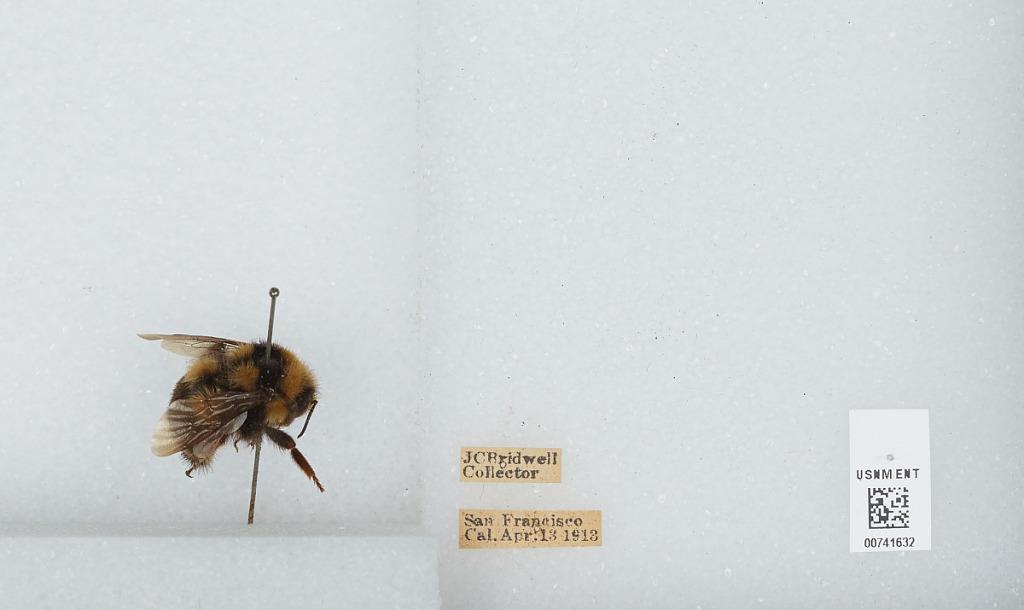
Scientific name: Bombus (Pyrobombus) bifarius Cresson
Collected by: J. Bridwell
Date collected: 1913-4-13
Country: United States
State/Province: California
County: San Francisco
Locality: San Francisco
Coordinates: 37.78, -122.42